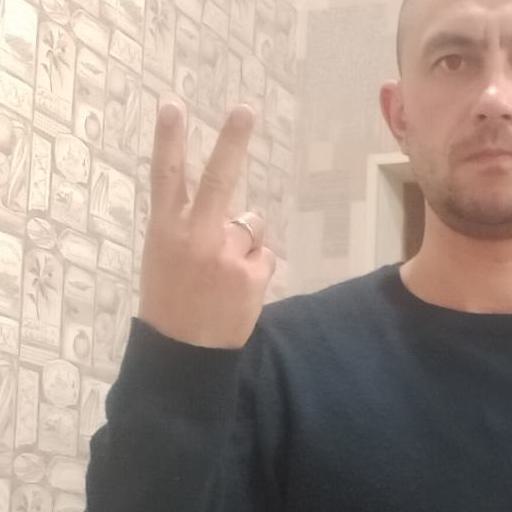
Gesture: peace_inverted